Zeta function universality

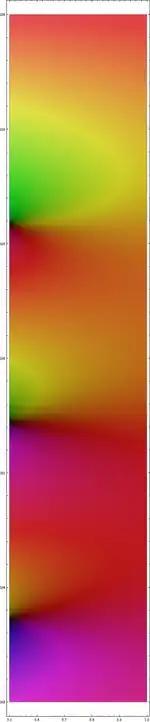
The Riemann zeta function on the strip 1/2 < Re("s") < 1; 103 < Im("s") < 109.

such that the complement of is connected. Let be a continuous function on which is holomorphic on the interior of and does not have any zeros in . Then for any there exists a such that